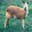
Label: deer